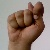
The image shows a hand gesture representing the letter 'T' in Indian Sign Language.